Field Marshall

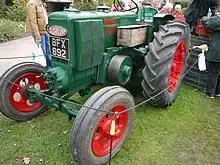
1942 Marshall Type M tractor

Field-Marshall was a brand of farm tractor which was manufactured by Marshall, Sons & Co. of Gainsborough, Lincolnshire in the United Kingdom.